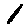
Label: 1